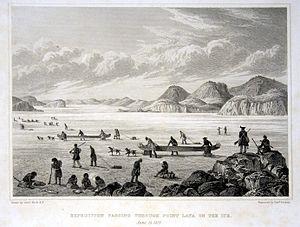
planche extraite du premier voyage de Franklin Sir John Franklin - Narrative of a Journey to the Shores of the Polar Sea in the Years 1819-22. London: John Murray.
Cet article traite des événements qui se sont produits durant l'année 1819 au Bas-Canada.
Cet article traite des événements qui se sont produits durant l'année 1819 au Canada.